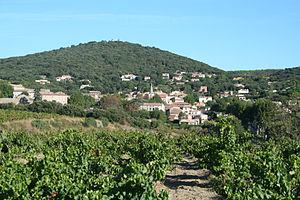
Faugères (Hérault) - Vue générale sur le village. À l'arrière plan, les trois moulins à vents. Au premier plan, le vignoble.
Le faugères est un vin d'appellation d'origine contrôlée (AOC) produit sur les collines de l'Hérault, à 20 kilomètres au nord de Béziers.
Faugères, en occitan probablement Falhièiras, est une commune française située dans le département de l'Hérault en région Occitanie.